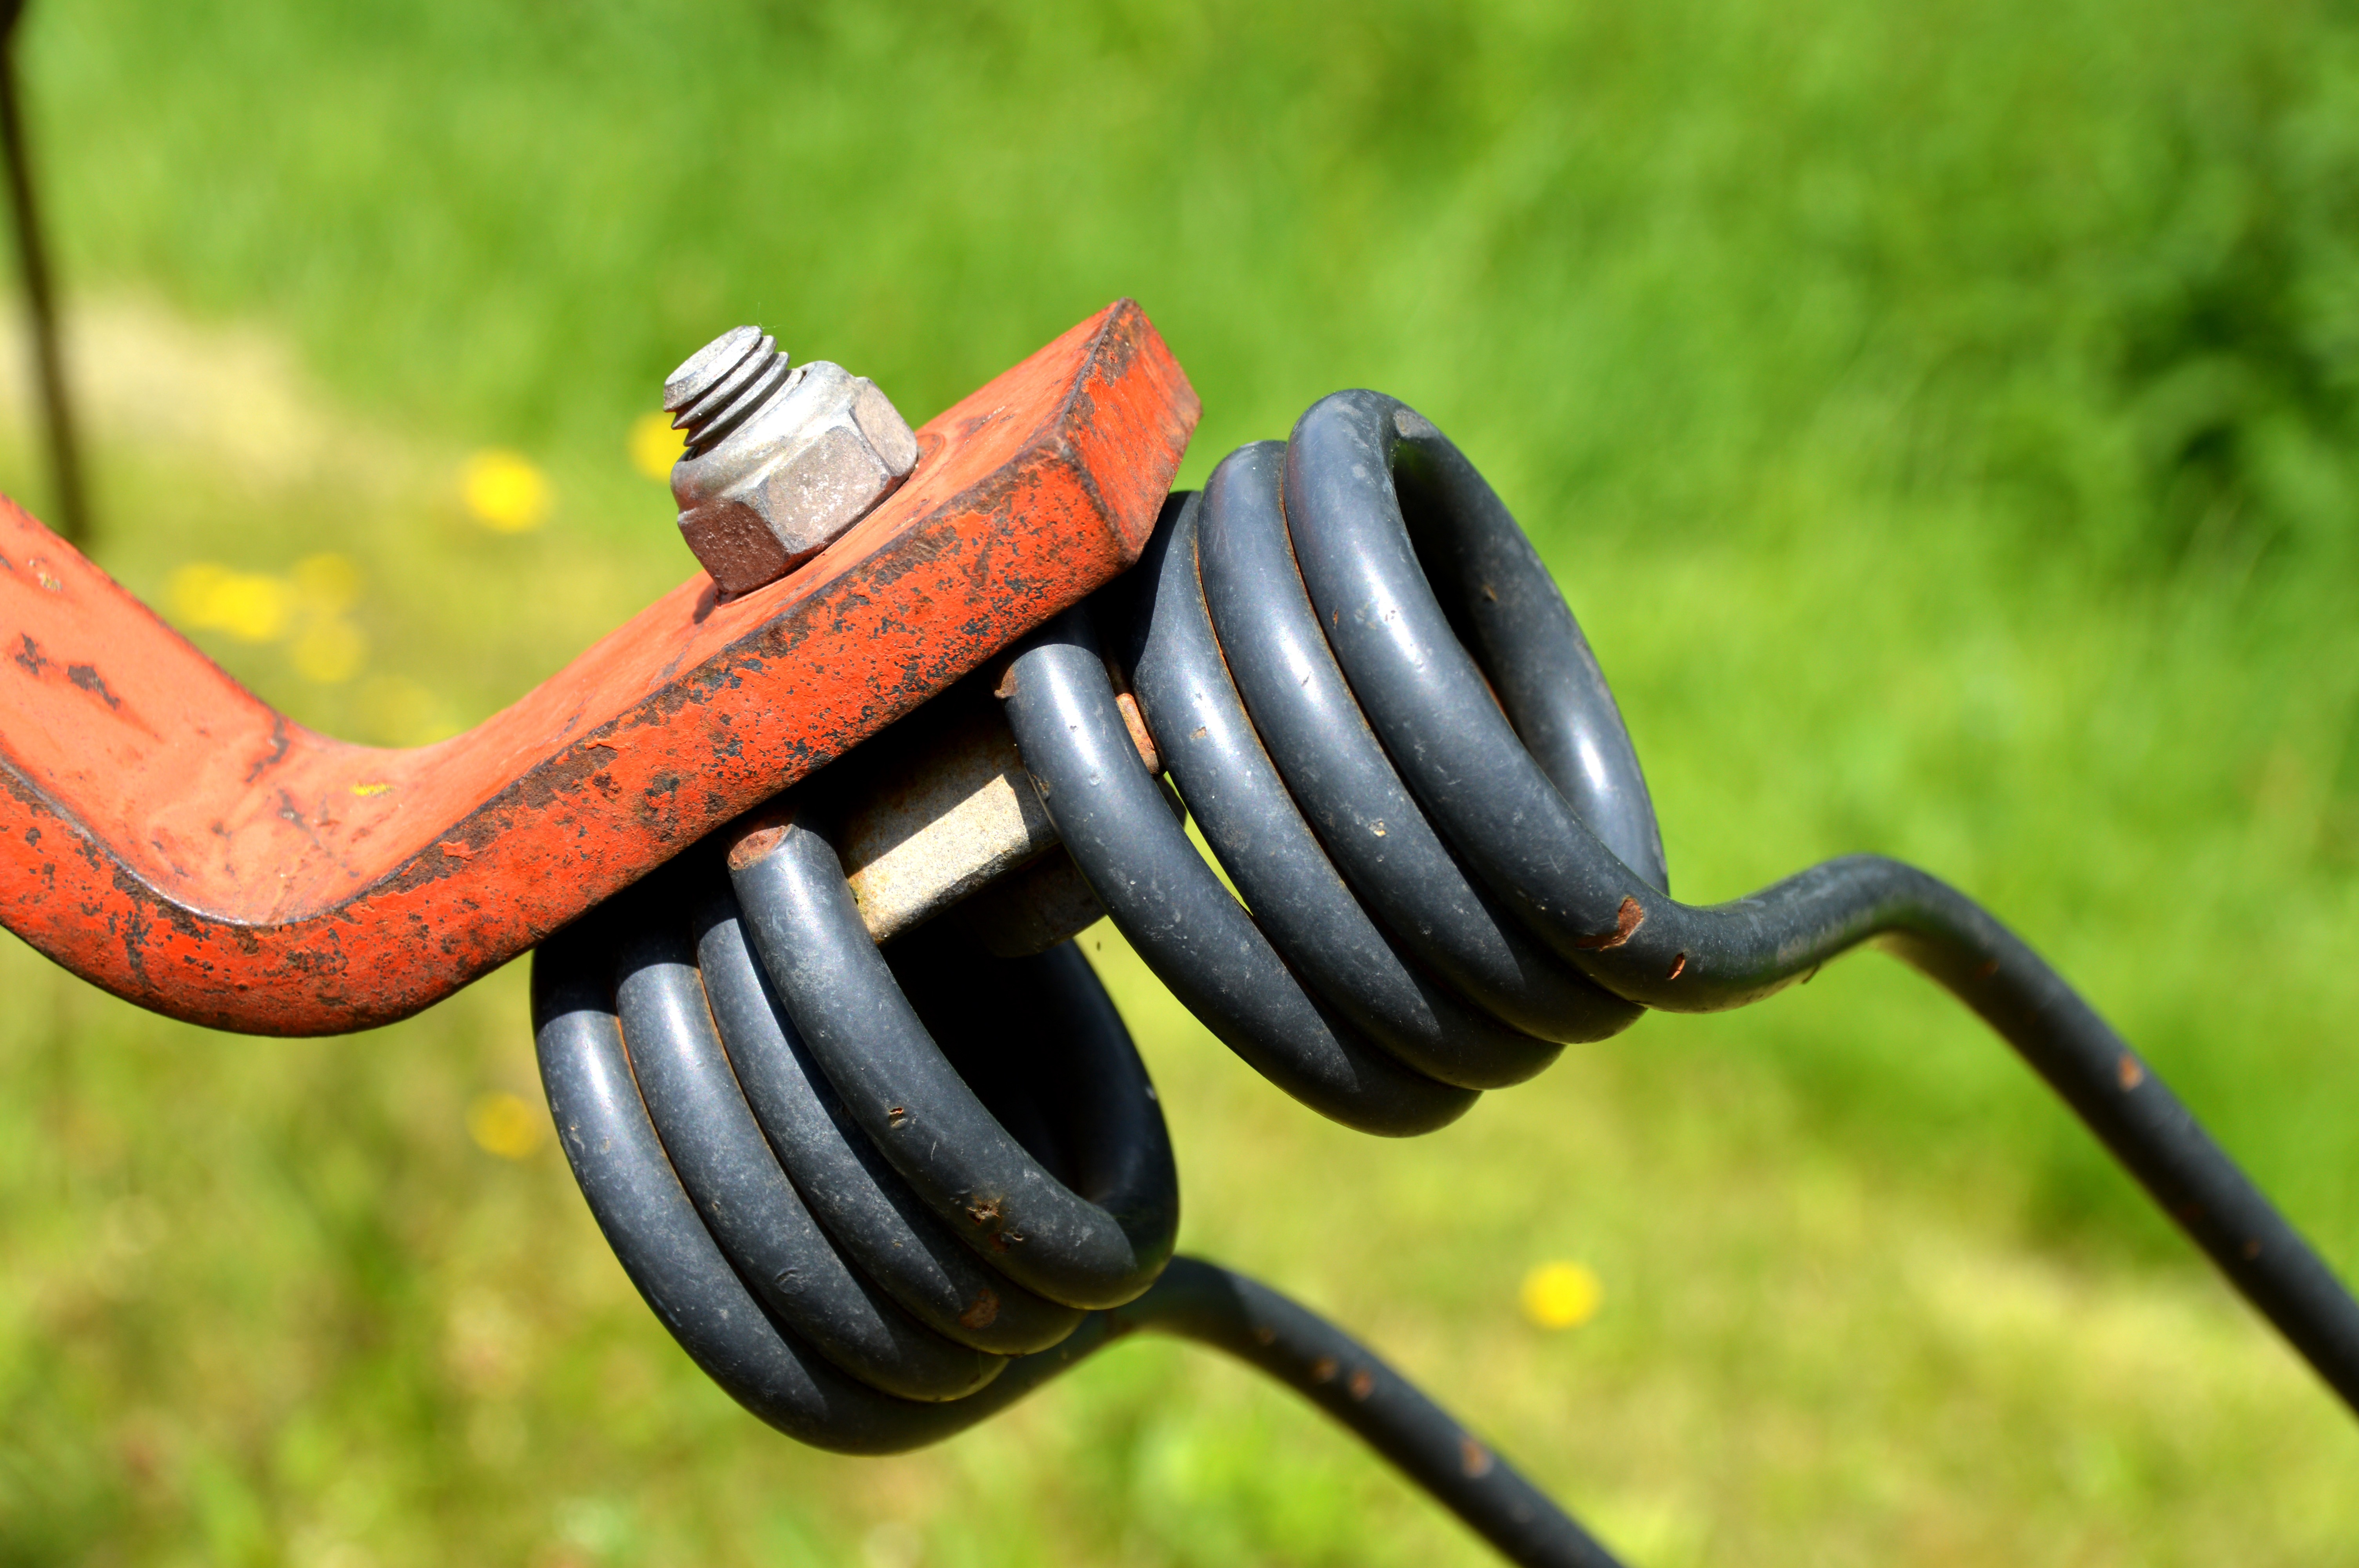
nature, fork, light, plant, sun, lawn, summer, environment, orange, green, holiday, agriculture, close, art, detail, hay tedders